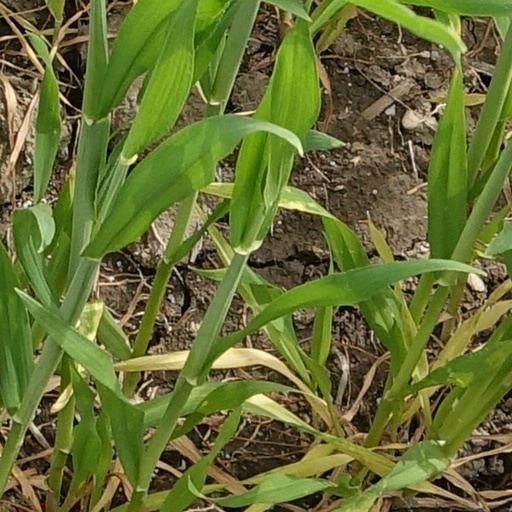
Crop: wheat